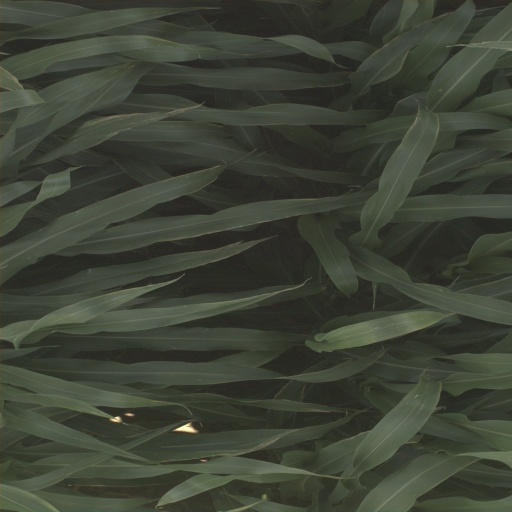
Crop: sorghum